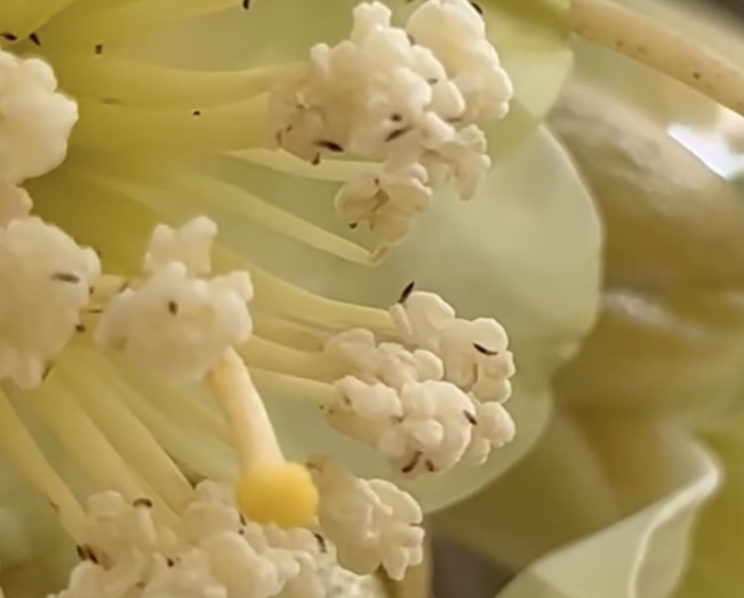
Label: thrips_disease